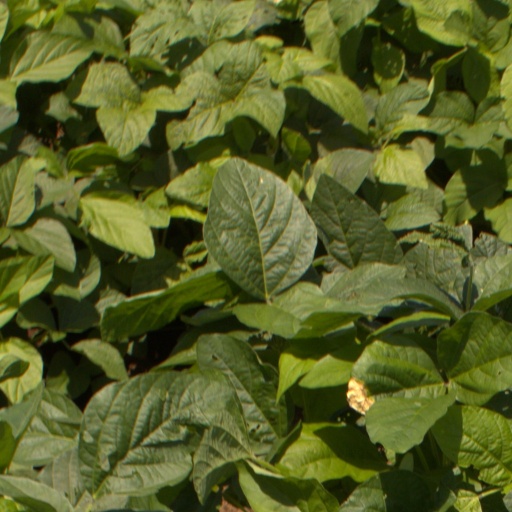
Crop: soybean